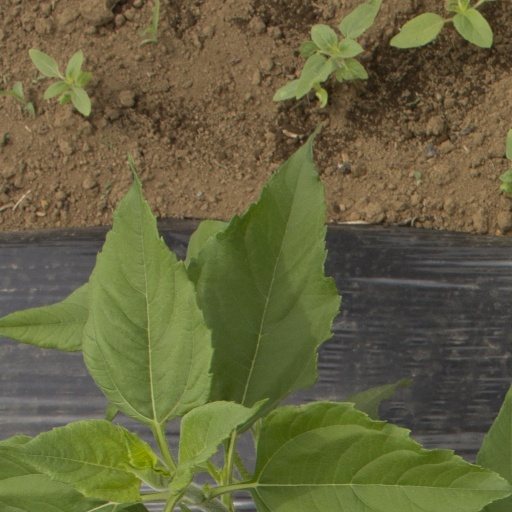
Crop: Jerusalem artichoke